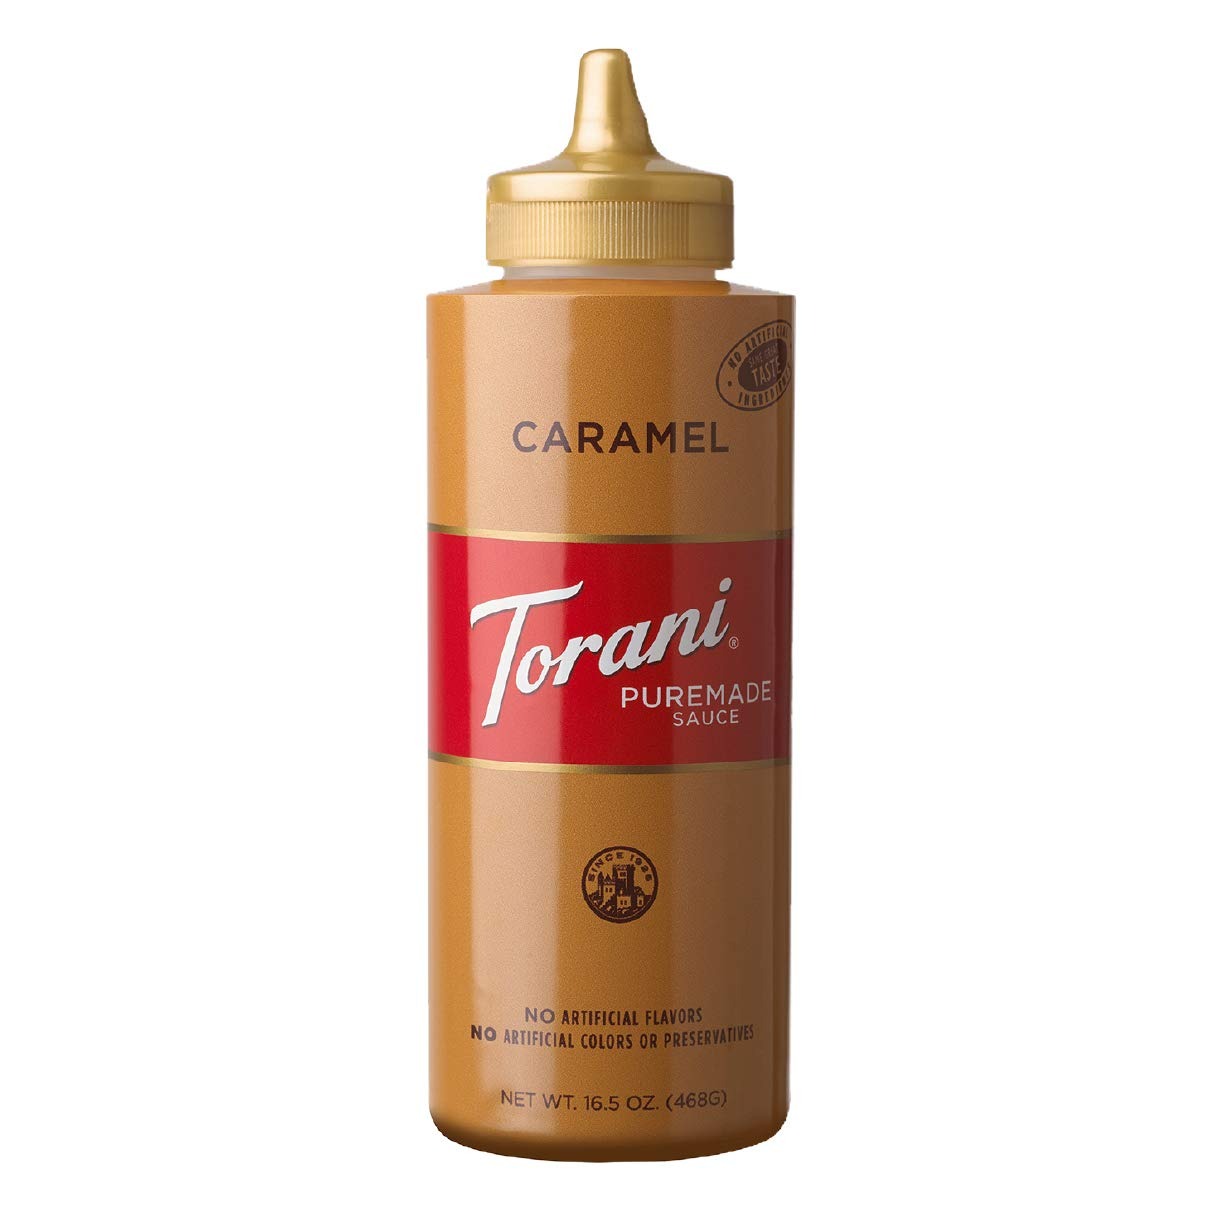
Item Name: TORANI, SAUCE,MOCHA,CARAMEL 16.5 OZ
Bullet Point 1: A rich, buttery caramel flavor
Bullet Point 2: Tasty and refreshing
Bullet Point 3: All Natural
Value: 16.5
Unit: Ounce

Price: 6.53